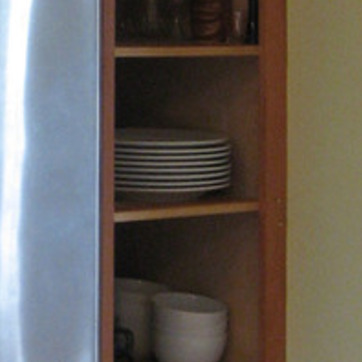
Material: ceramic